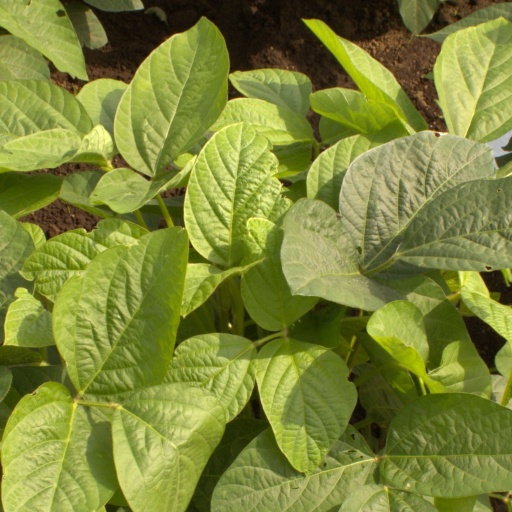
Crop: soybean